Russian ship of the line Lefort

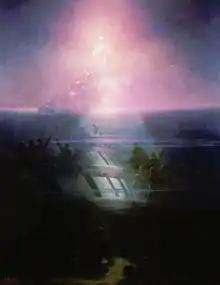
Shipwreck of the "Lefort" (painting by Ivan Aivazovsky)

Lefort (also spelled "Leffort") was an "Imperatritsa Aleksandra"–class ship of the line of the Imperial Russian Navy, rated at 84 guns but actually armed with 94 guns. Her keel was laid in 1833 at Saint Petersburg and she was launched in the presence of Nicholas I. She was named after Admiral Franz Lefort, the head of the Russian Navy from 1695 to 1696.